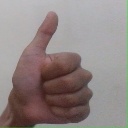
अक्षर: थ